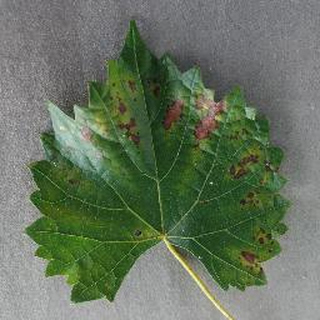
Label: grape_esca_black_measles